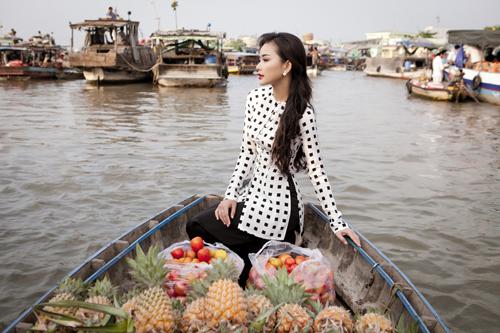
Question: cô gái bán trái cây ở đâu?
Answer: trên chiếc xuồng